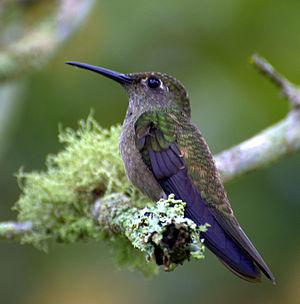
Le Colibri vert et gris est une espèce de colibris endémique du Brésil. C'est la seule espèce du genre Aphantochroa.